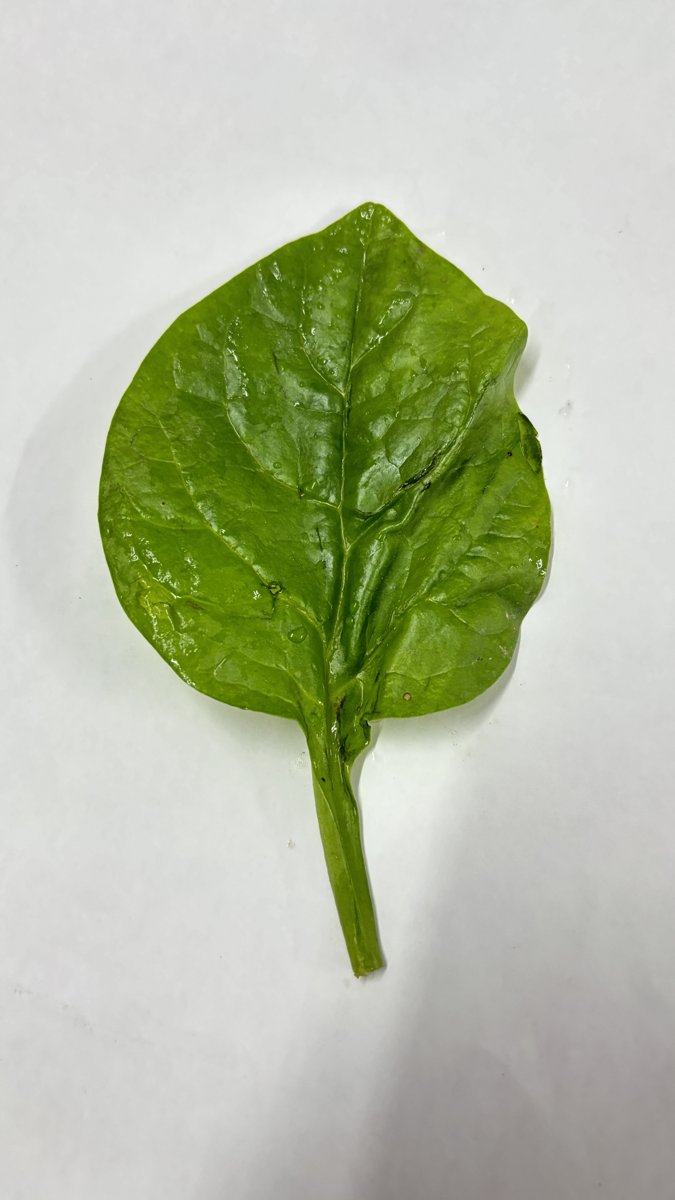
Label: Healthy-Leaf